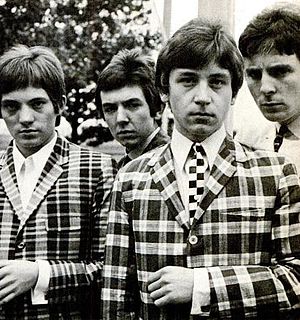
The Small Faces
Small Faces i 1965
The Small Faces var et engelsk rock and roll band fra East London, der havde sin storhedstid i den sidste halvdel af 1960'erne. Bandet, der var kraftigt inspireret af amerikansk rhythm and blues, blev grundlagt af de oprindelige medlemmer Steve Marriott, Ronnie Lane, Kenney Jones og Jimmy Winston. Winston blev i 1966 udskiftet med Ian McLagan, der indtrådte som bandets keyboardspiller.